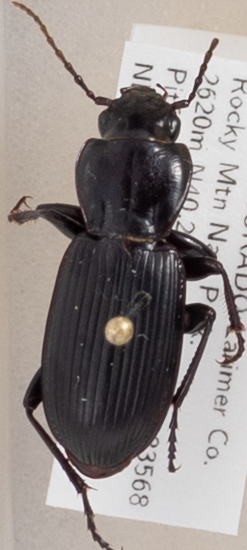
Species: Pterostichus protractus
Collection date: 2018-08-06
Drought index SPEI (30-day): -0.23
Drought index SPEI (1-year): -1.082
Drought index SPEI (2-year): -0.46